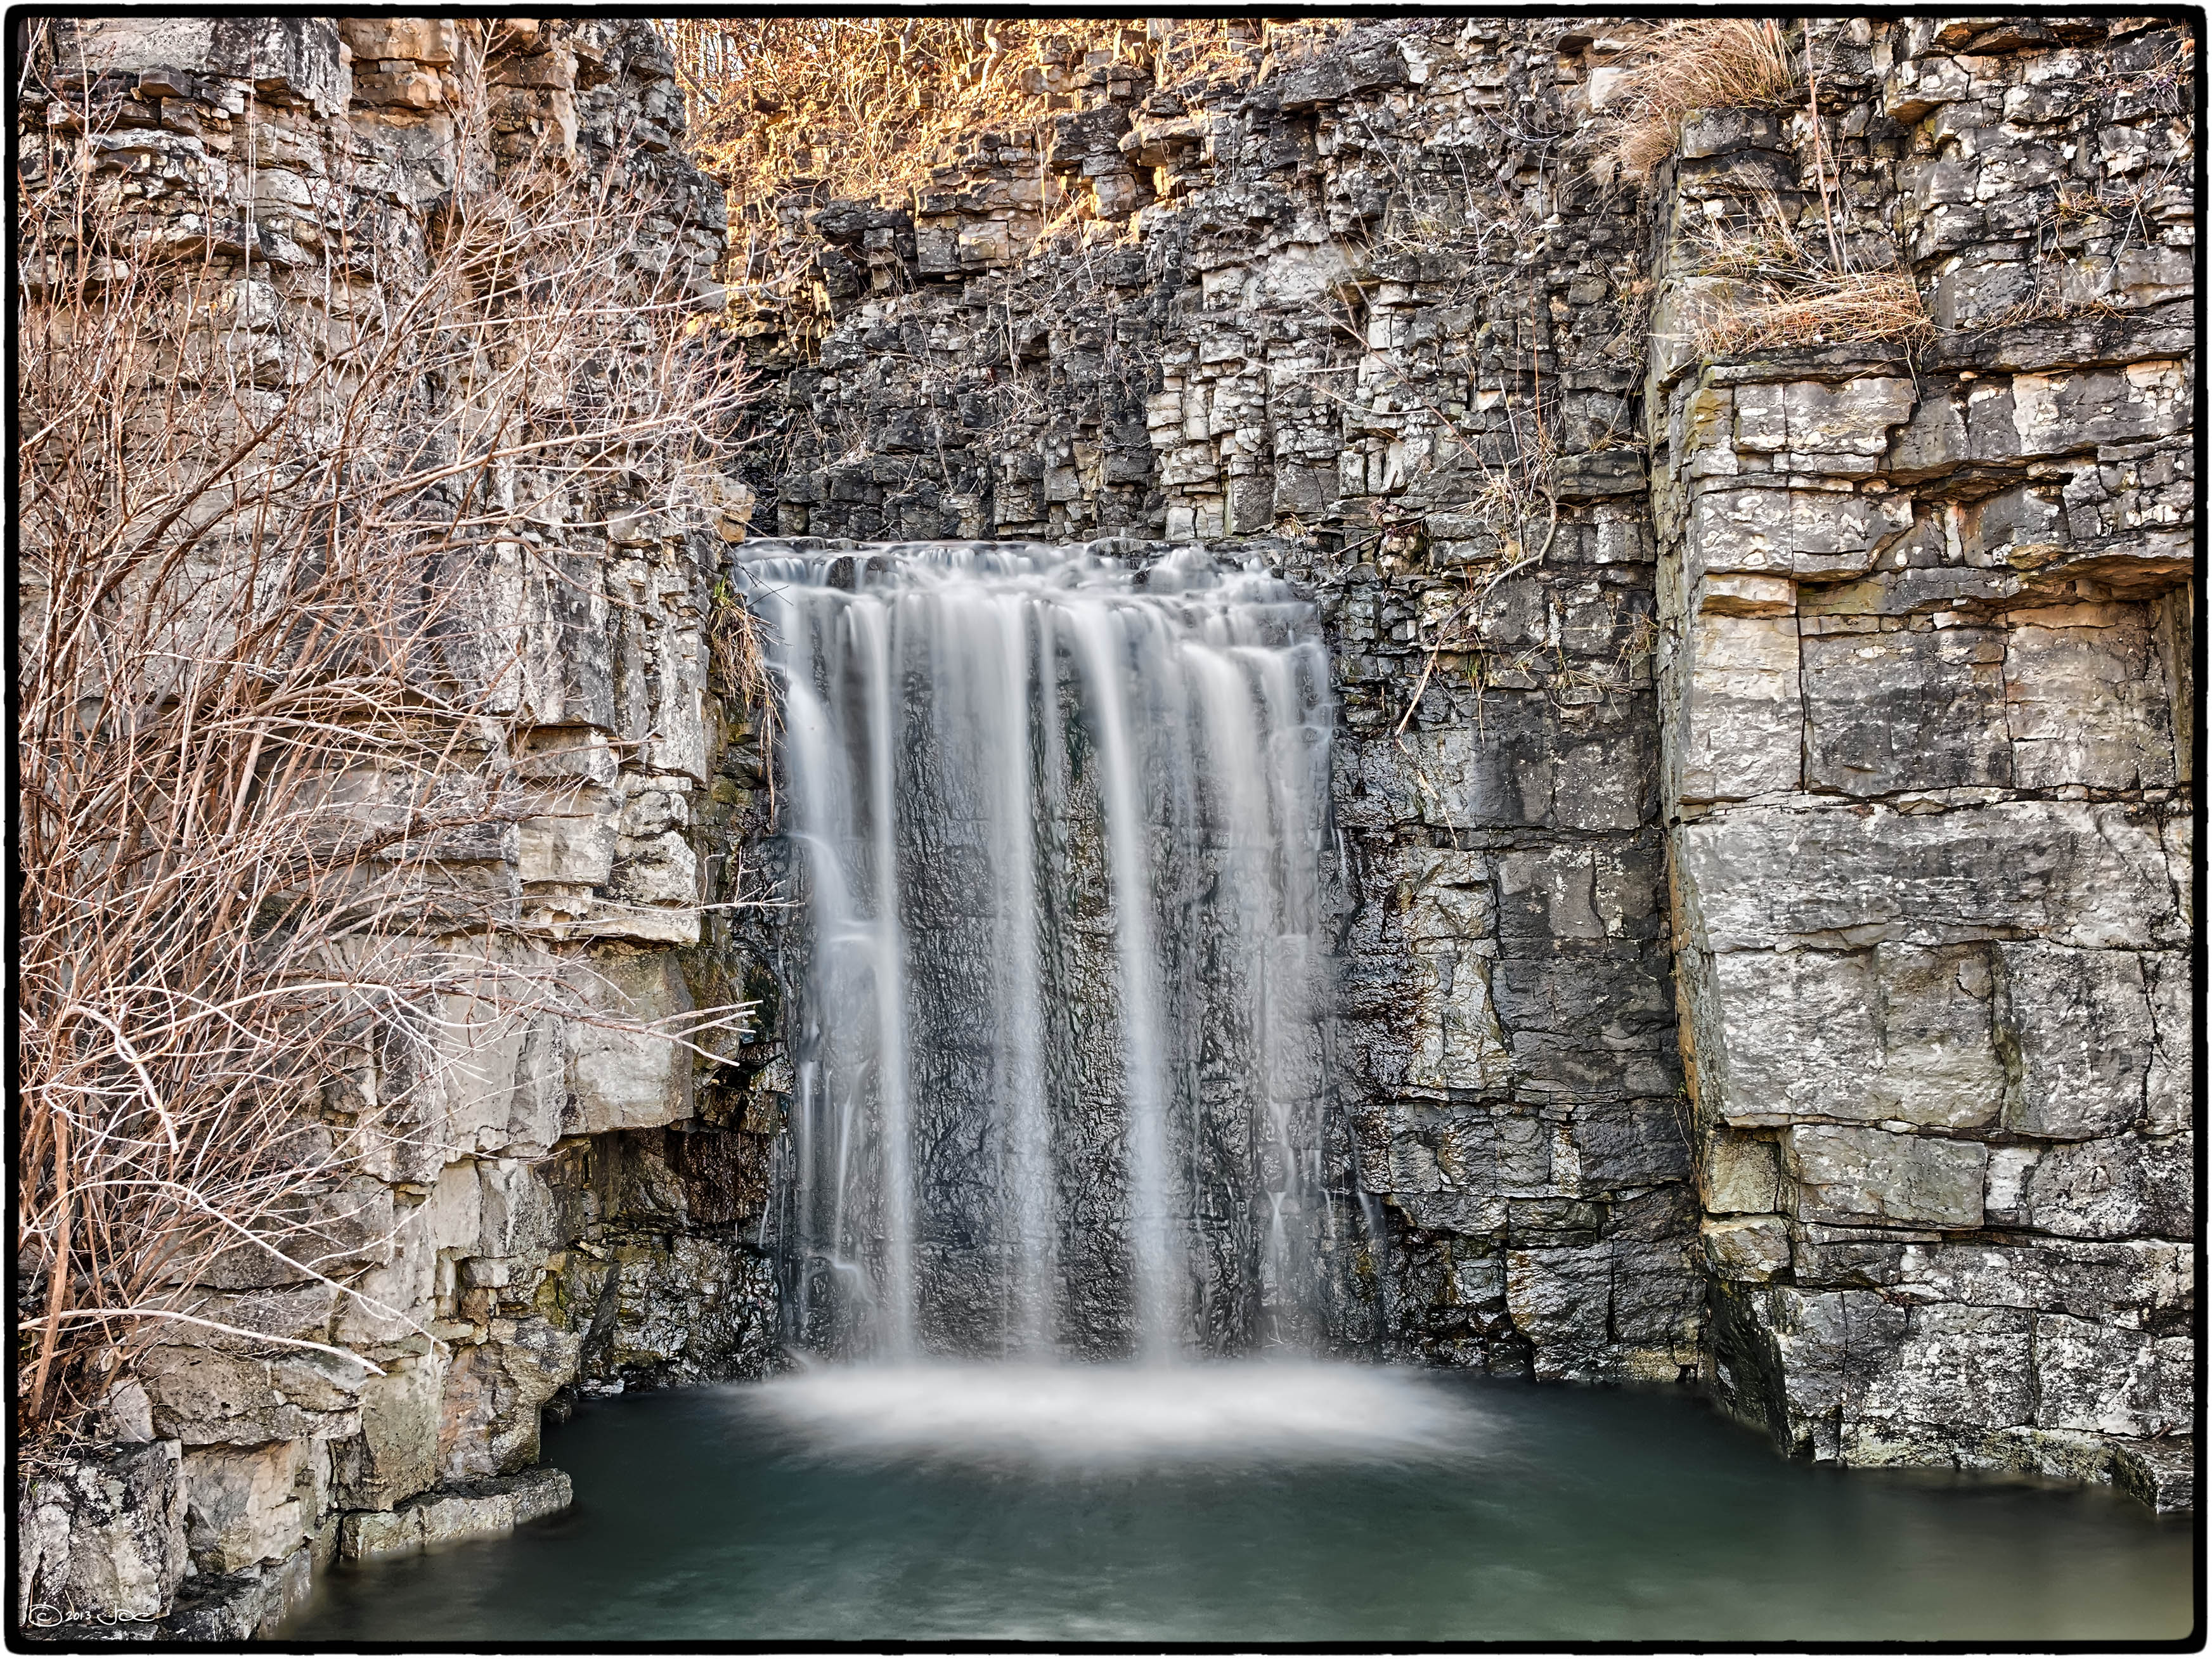
landscape, water, rock, waterfall, wall, terrain, hdr, canada, falls, ontario, sns, lumix, panasonic, dmc, lx7, panasoniclumixdmclx7, hamilton, princess, water feature, ancient history